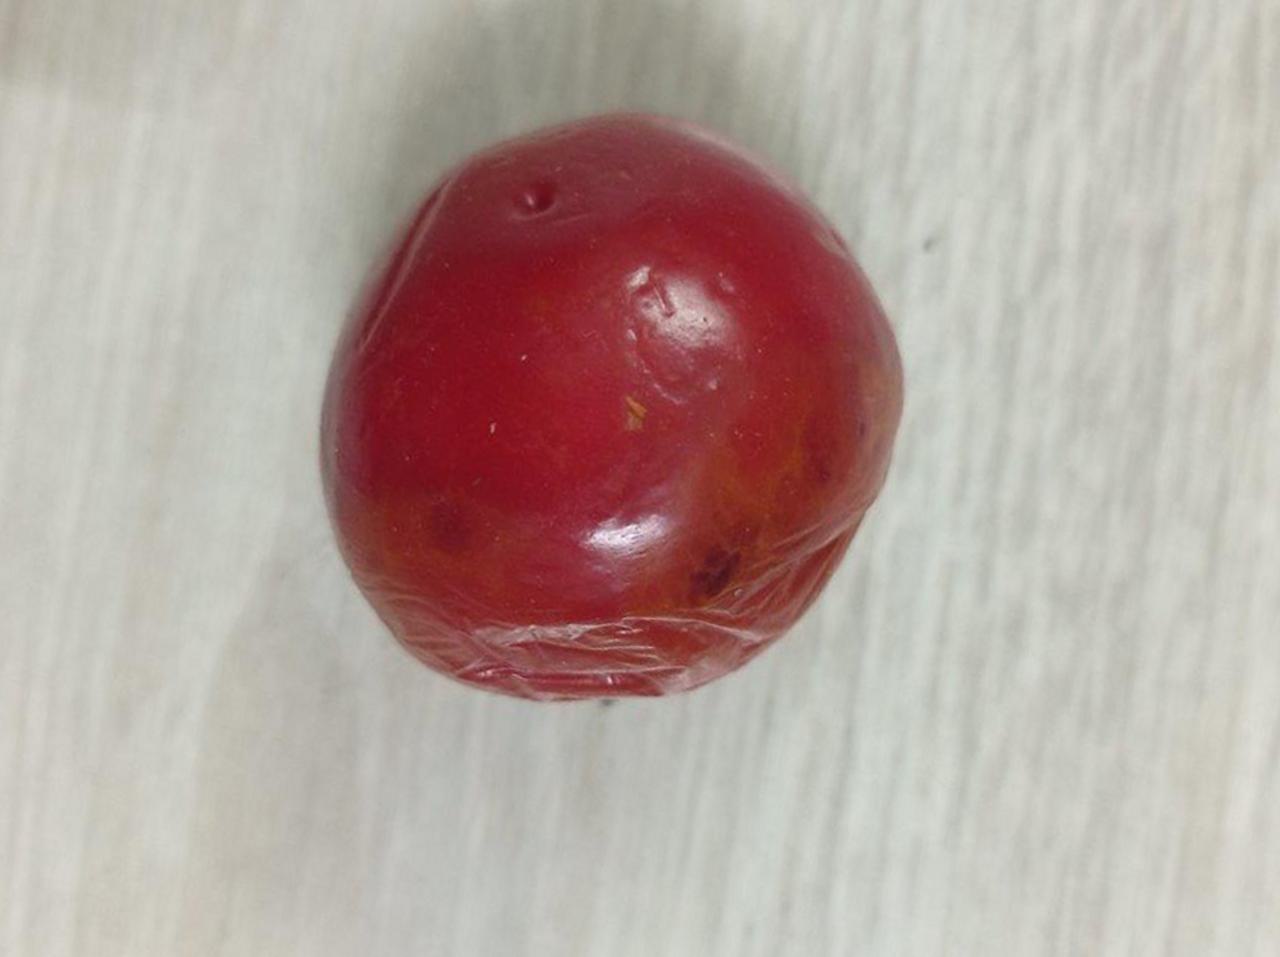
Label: Rotten